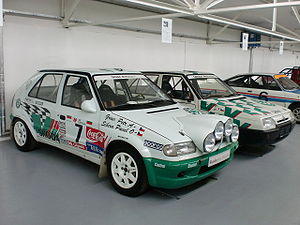
Škoda Felicia / Motorsport
Škoda Felicia Kit Car
Škoda Felicia var en bilmodel bygget af Škoda Auto mellem den 17. oktober 1994 og august 2001 som efterfølger for Škoda Favorit.